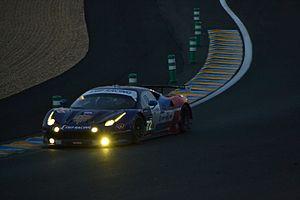
La Ferrari 458 Italia GT2 de SMP Racing, dans les esses de la forêt, lors des 24 Heures du Mans 2014.
L'European Le Mans Series 2014 est la onzième saison de ce championnat et se déroule du 19 avril au 19 octobre 2014 sur un total de cinq manches.
Le SMP Racing est une écurie automobile russe d'endurance à but non lucratif fondée en février 2013 par Boris Rotenberg.